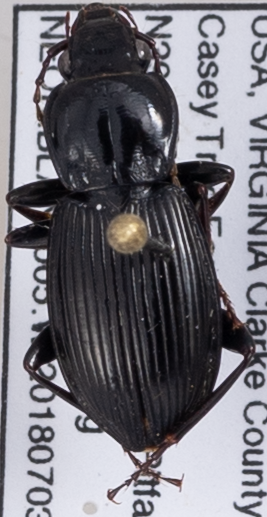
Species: Pterostichus stygicus
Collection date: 2018-07-03
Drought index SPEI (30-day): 1.442
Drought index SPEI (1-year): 1.45
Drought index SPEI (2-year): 1.01